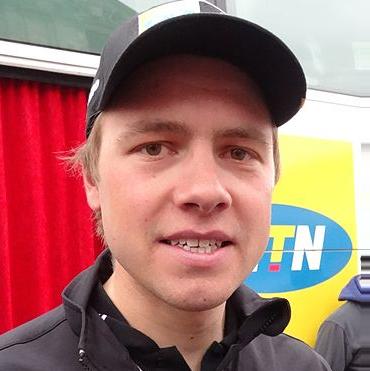
Age: 27